Species complex

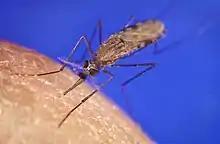
The "Anopheles gambiae" mosquito complex contains both species that are a vector for malaria and species that are not.

Pests, species that cause diseases and their vectors, have direct importance for humans. When they are found to be cryptic species complexes, the ecology and the virulence of each of these species need to be re-evaluated to devise appropriate control strategies as their diversity increases the capacity for more dangerous strains to develop. Examples are cryptic species in the malaria vector genus of mosquito, "Anopheles", the fungi causing cryptococcosis, and sister species of "Bactrocera tryoni," or the Queensland fruit fly. That pest is indistinguishable from two sister species except that "B. tryoni" inflicts widespread, devastating damage to Australian fruit crops, but the sister species do not.